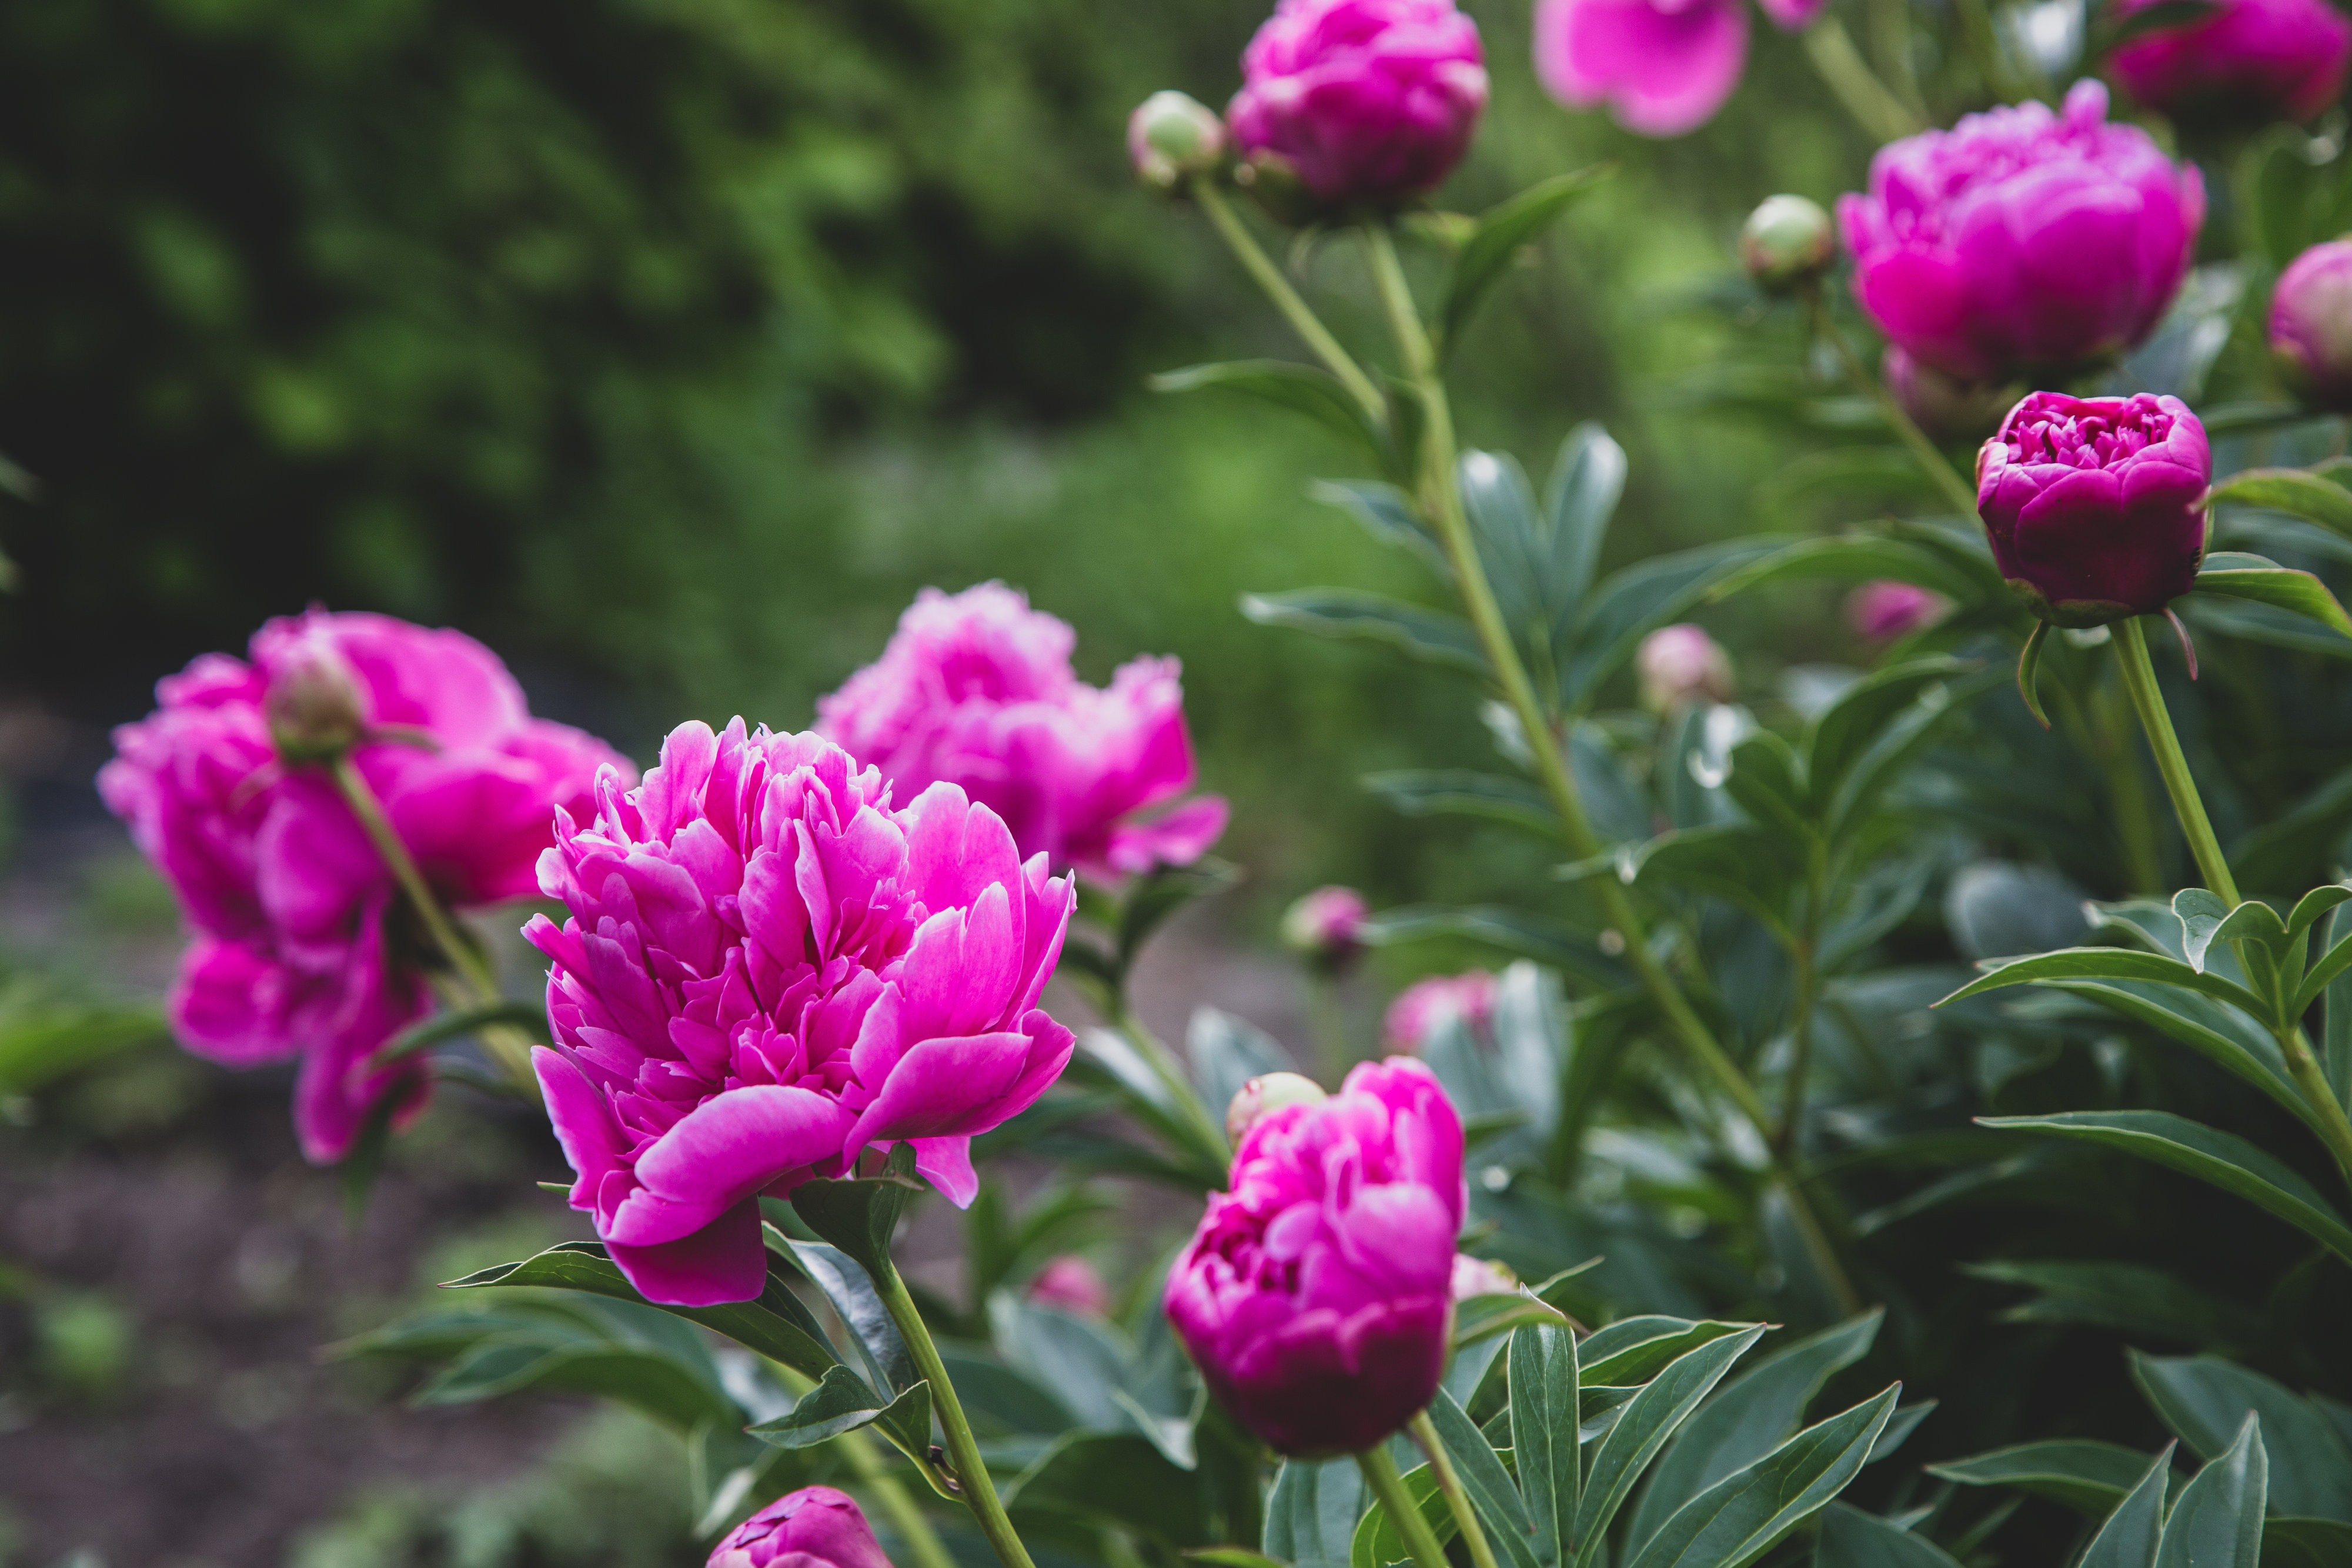
flower, flowering plant, plant, petal, pink, common peony, peony, botany, magenta, Chinese peony, annual plant, Saxifragales, wildflower, wild peony, pink family, perennial plant